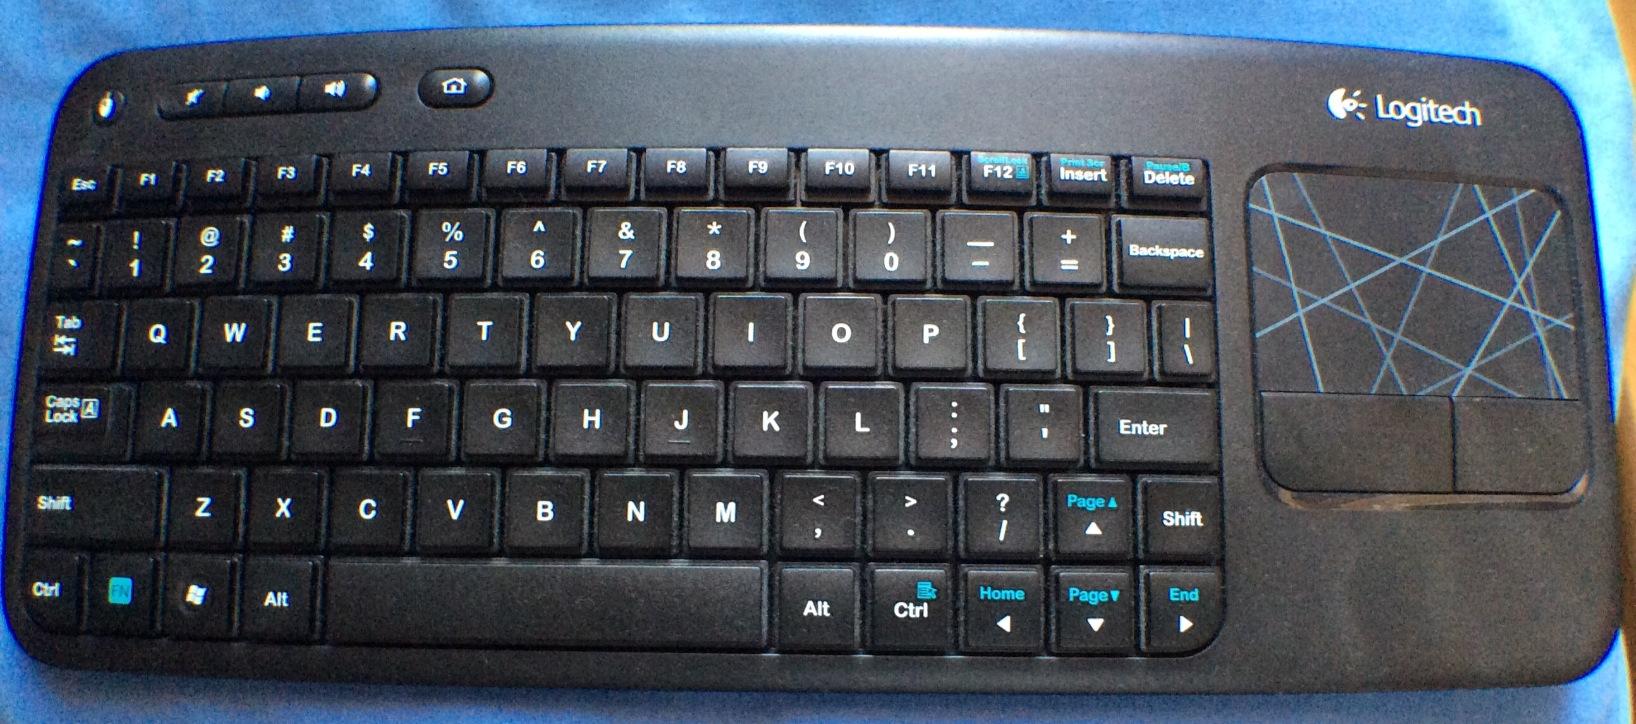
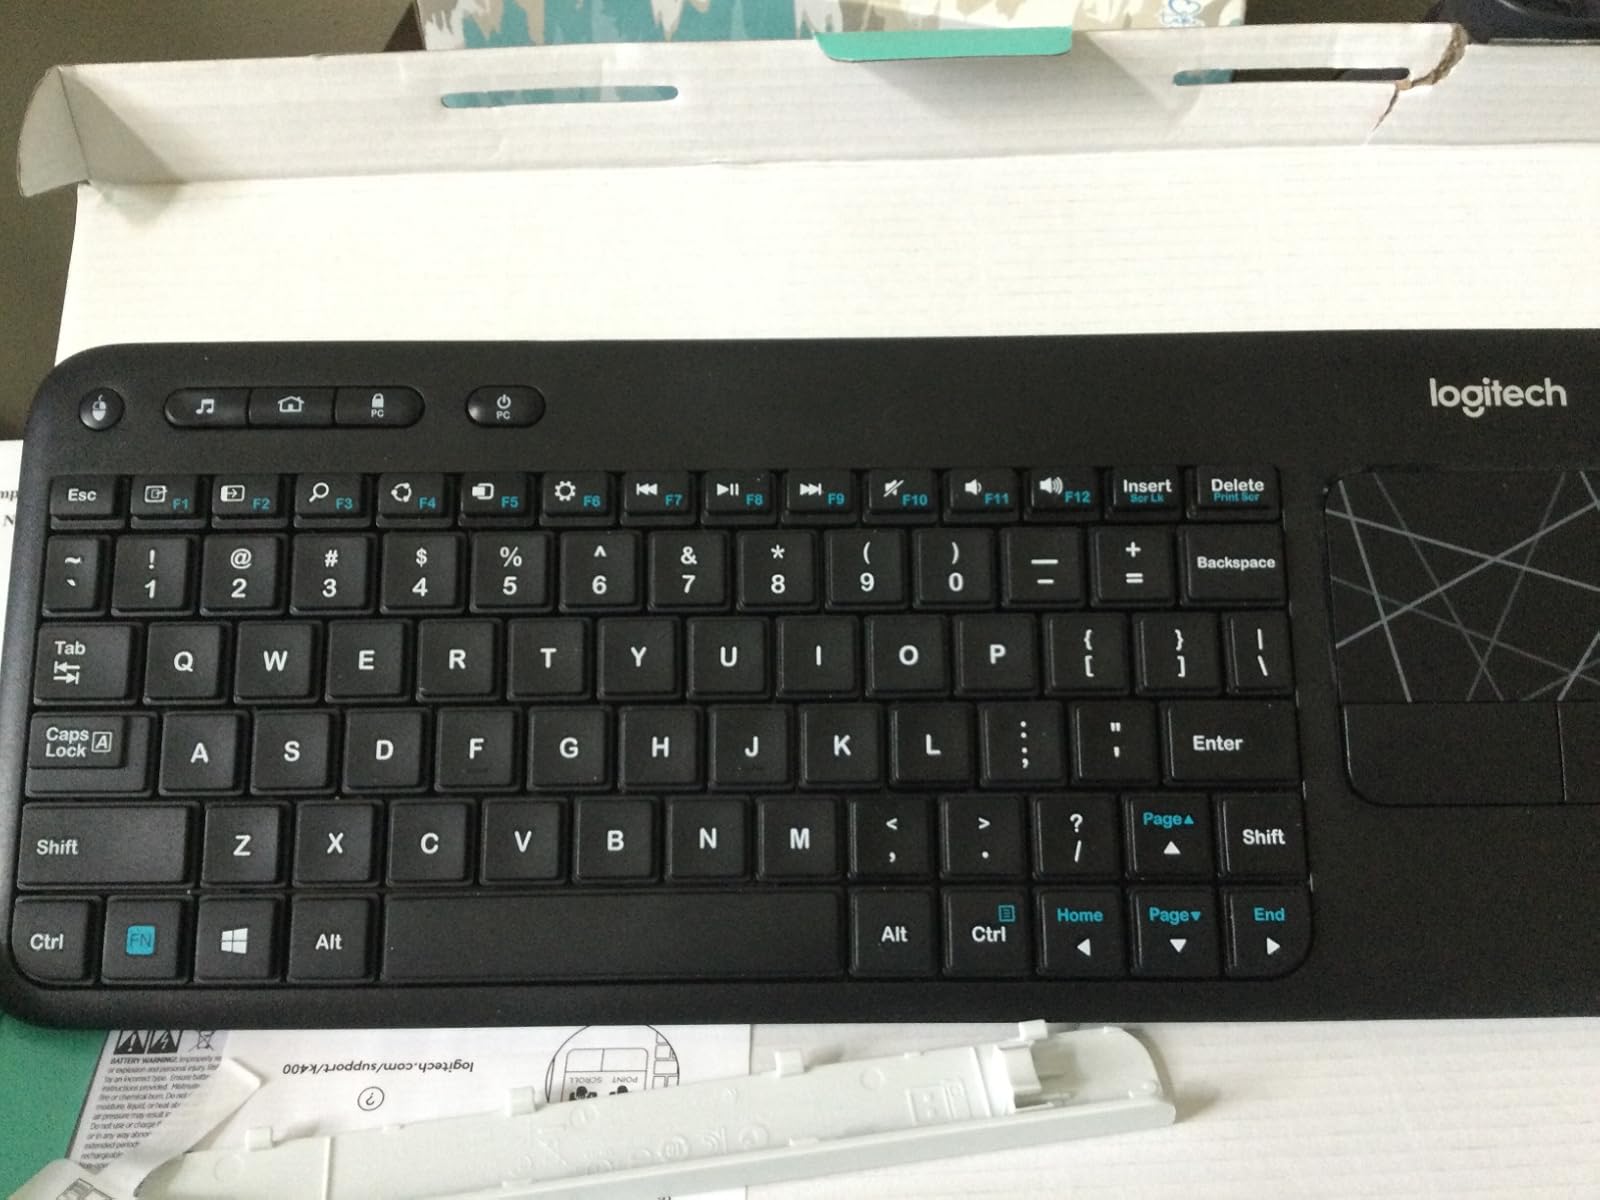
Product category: keyboard
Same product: yes